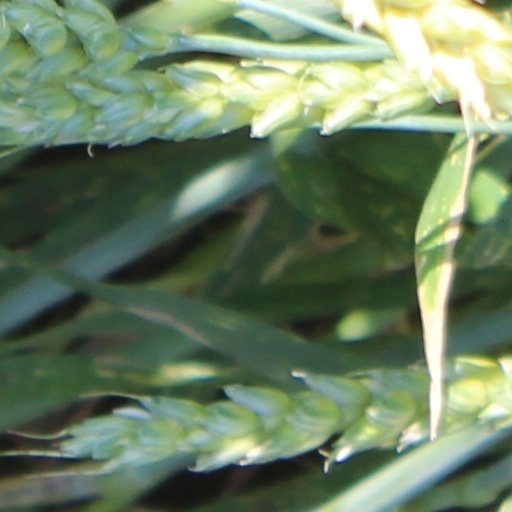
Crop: wheat